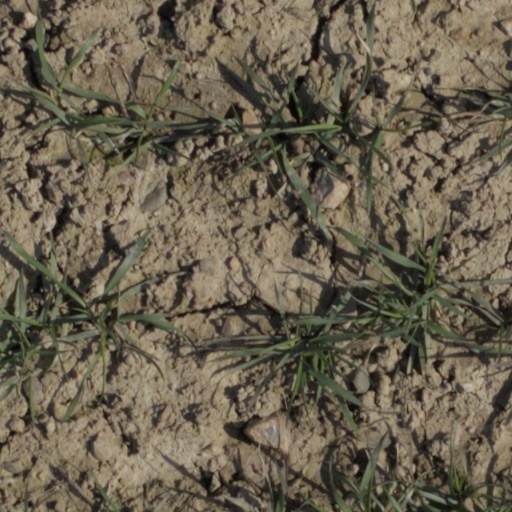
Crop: wheat